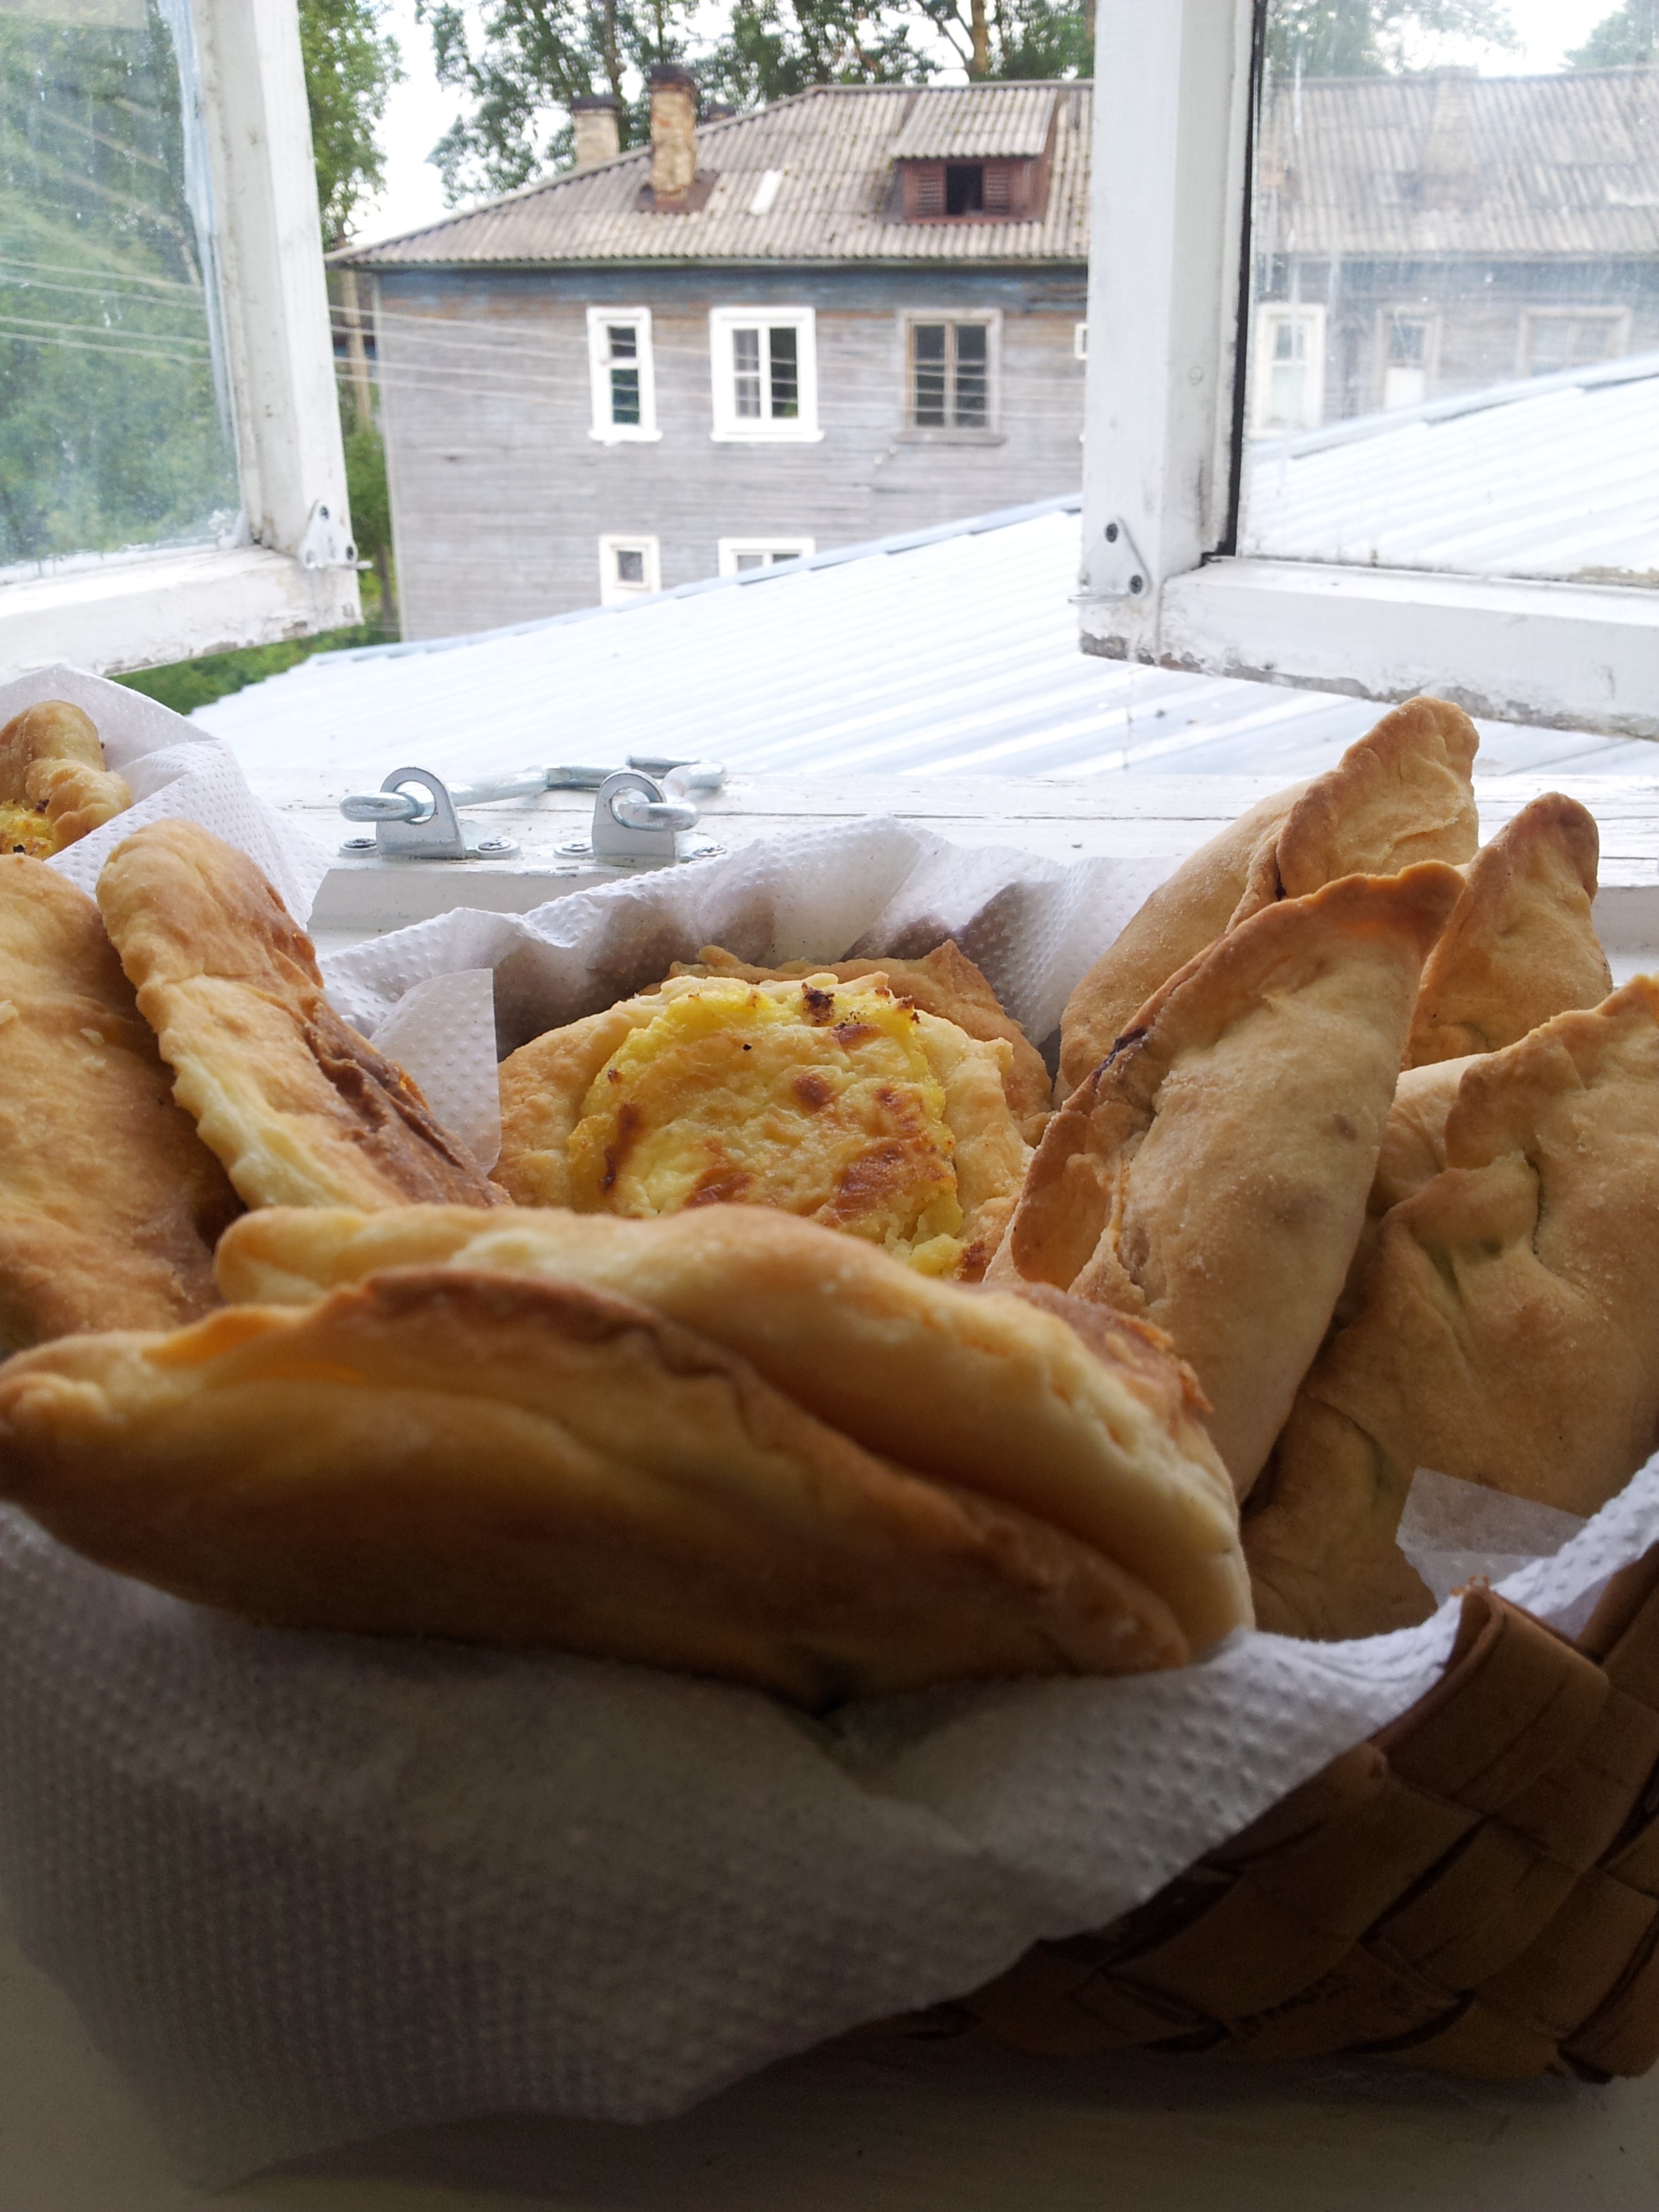
dish, meal, food, breakfast, baking, dessert, lunch, cuisine, bread, bakery, russia, ciabatta, pies, baked goods, pasty